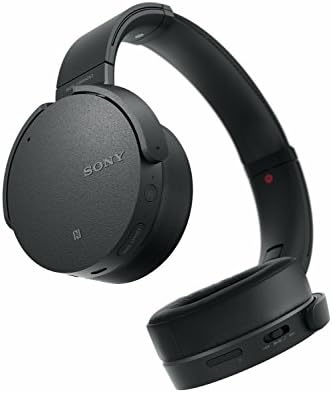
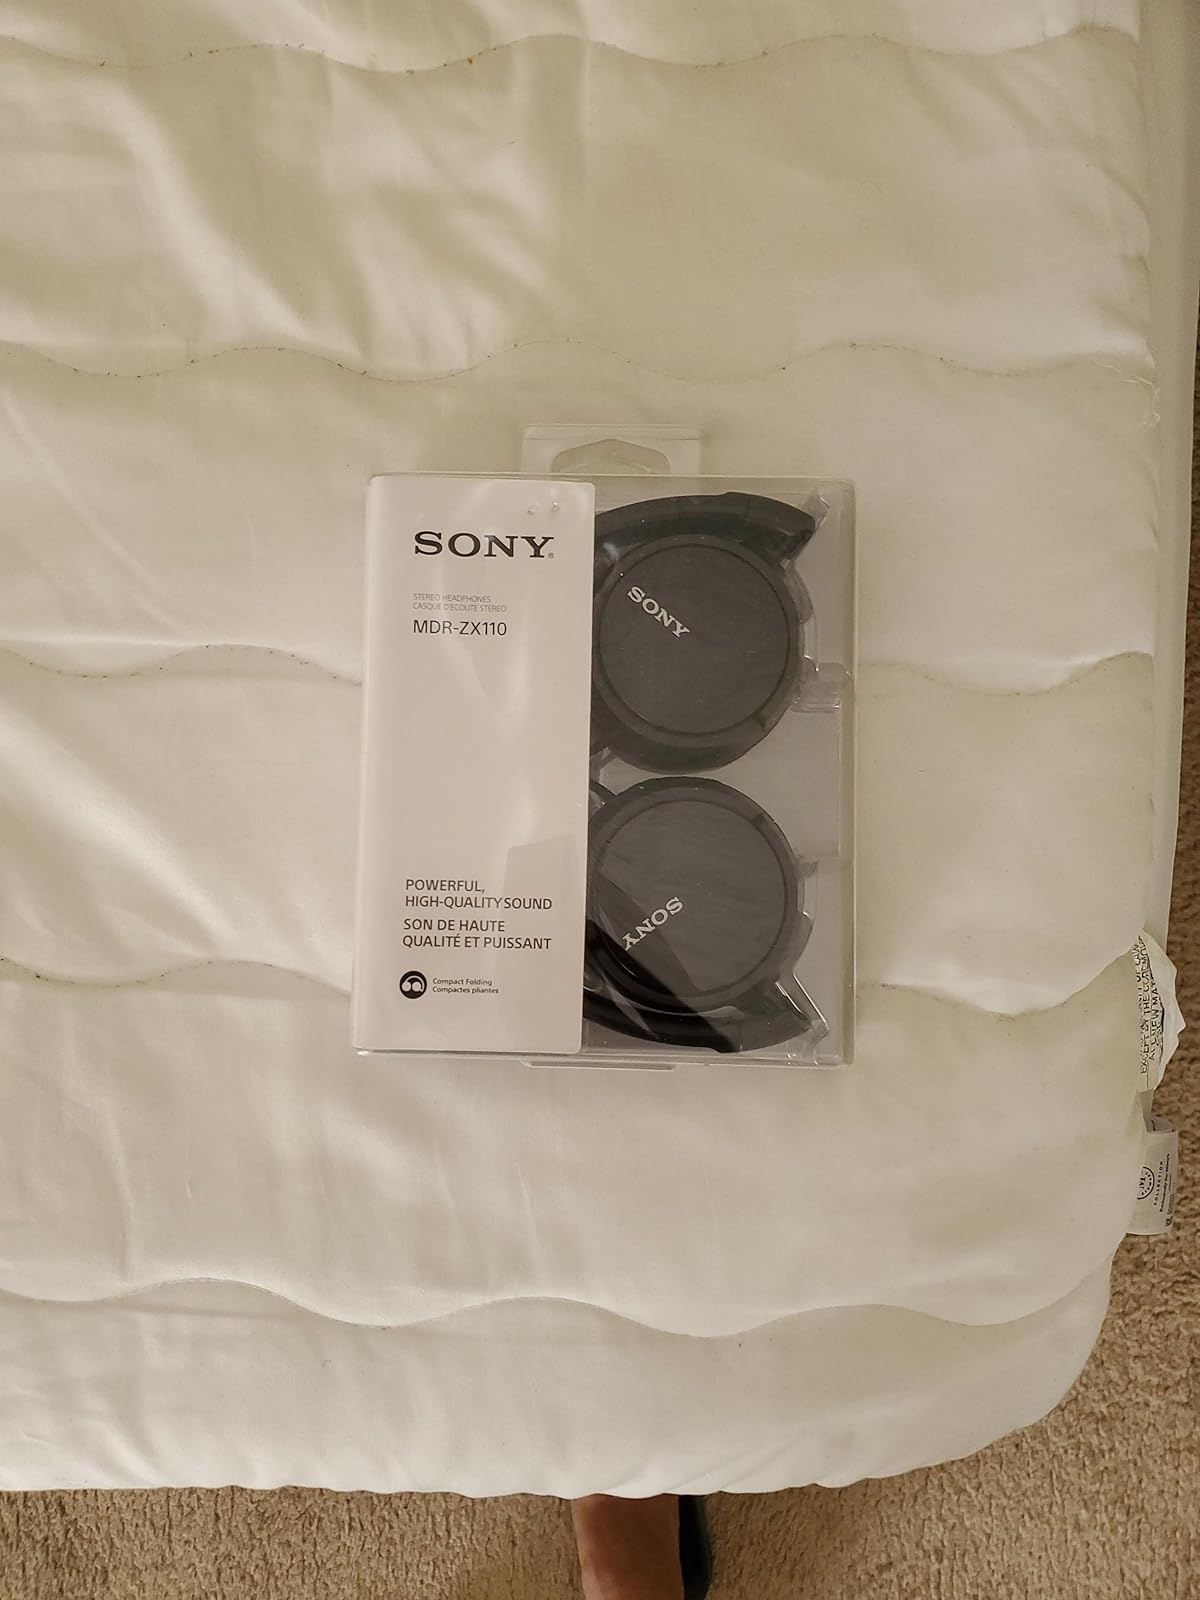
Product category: headphones
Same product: no